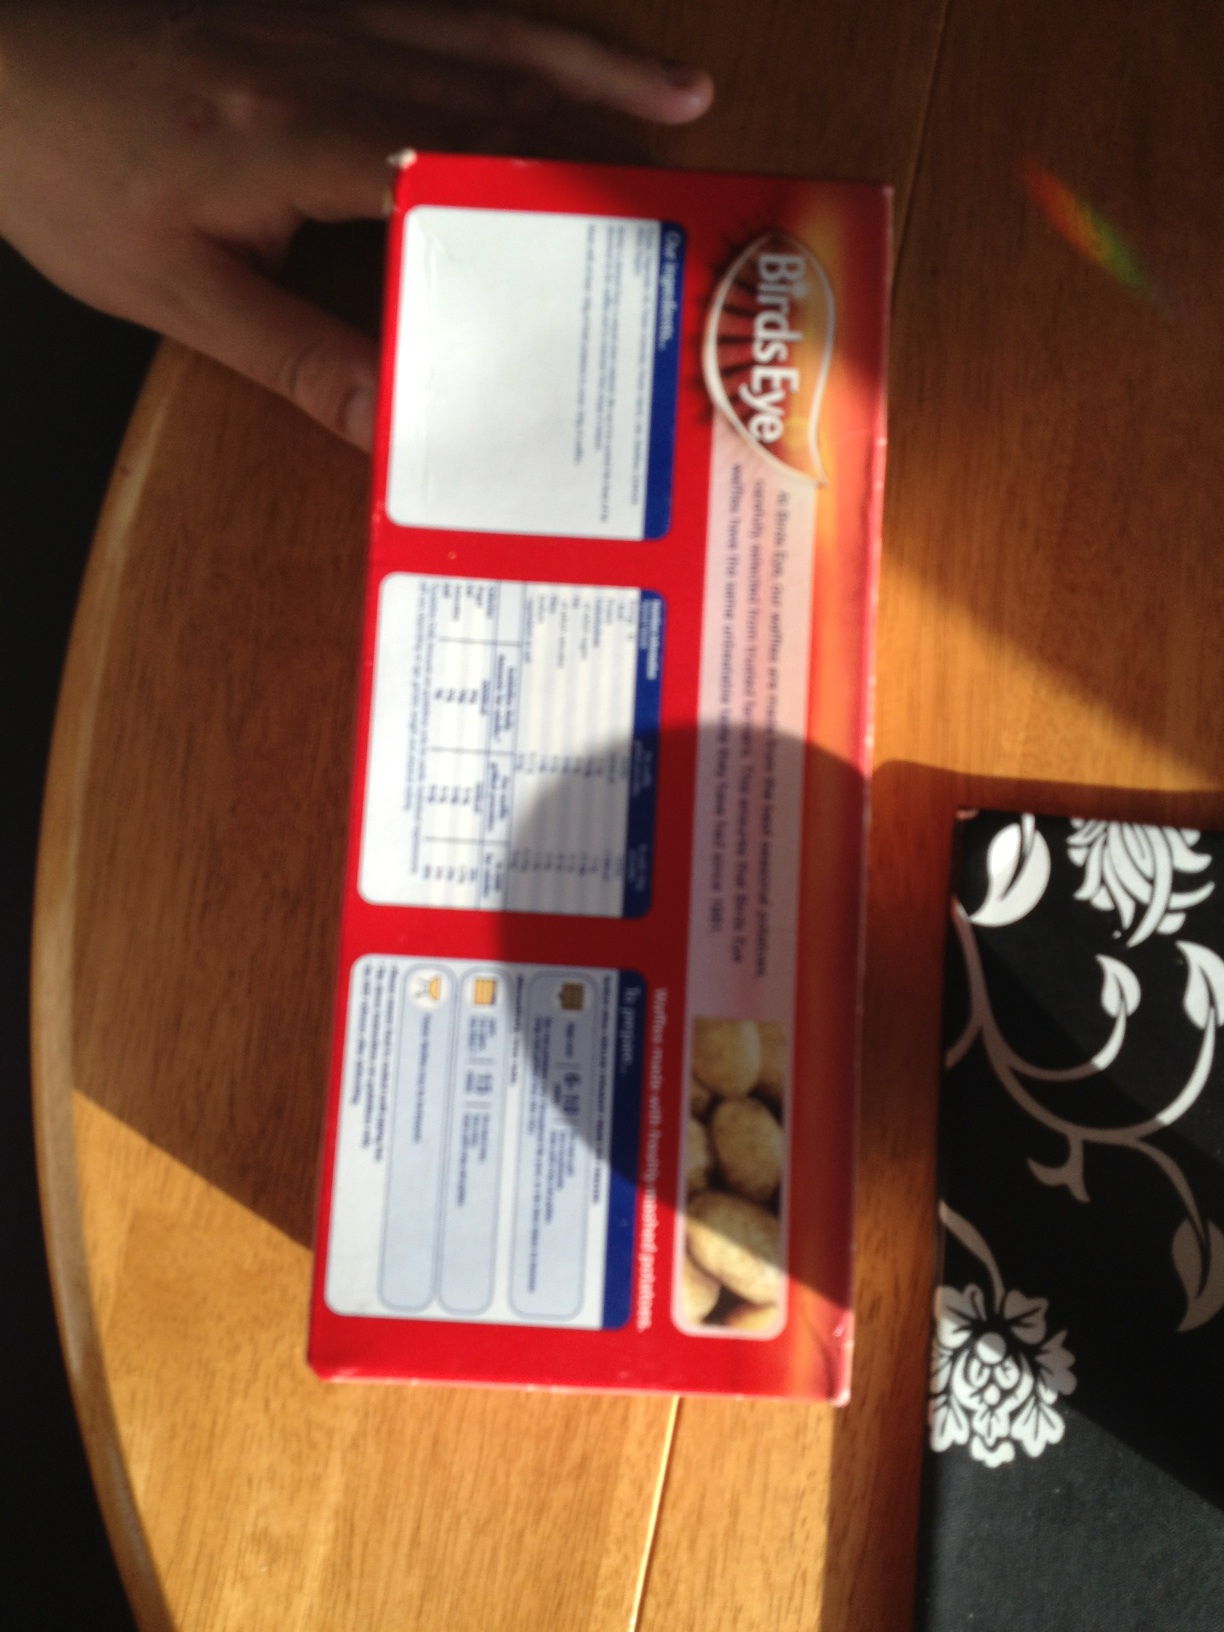Question: Hi, in front of you you have a packet of waffles. I want you to tell me what the cooking instructions are for oven cooking. Thank you.
Answer: unanswerable